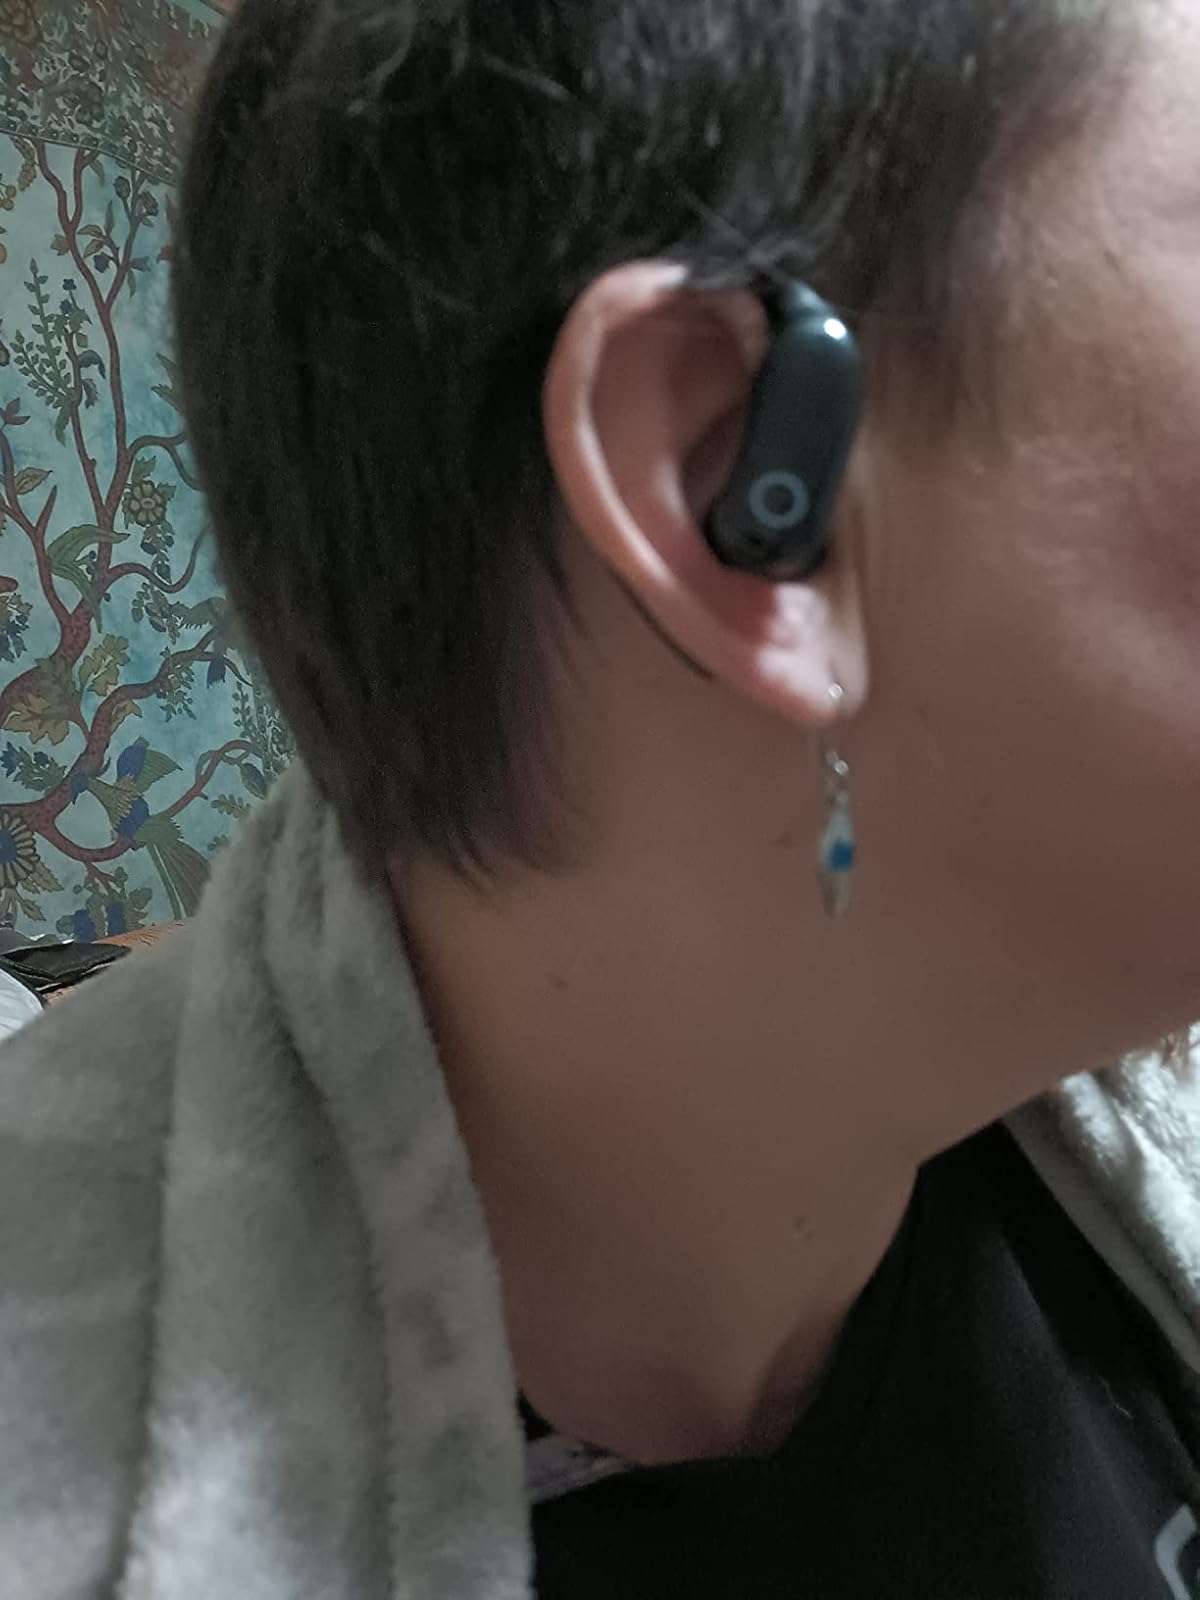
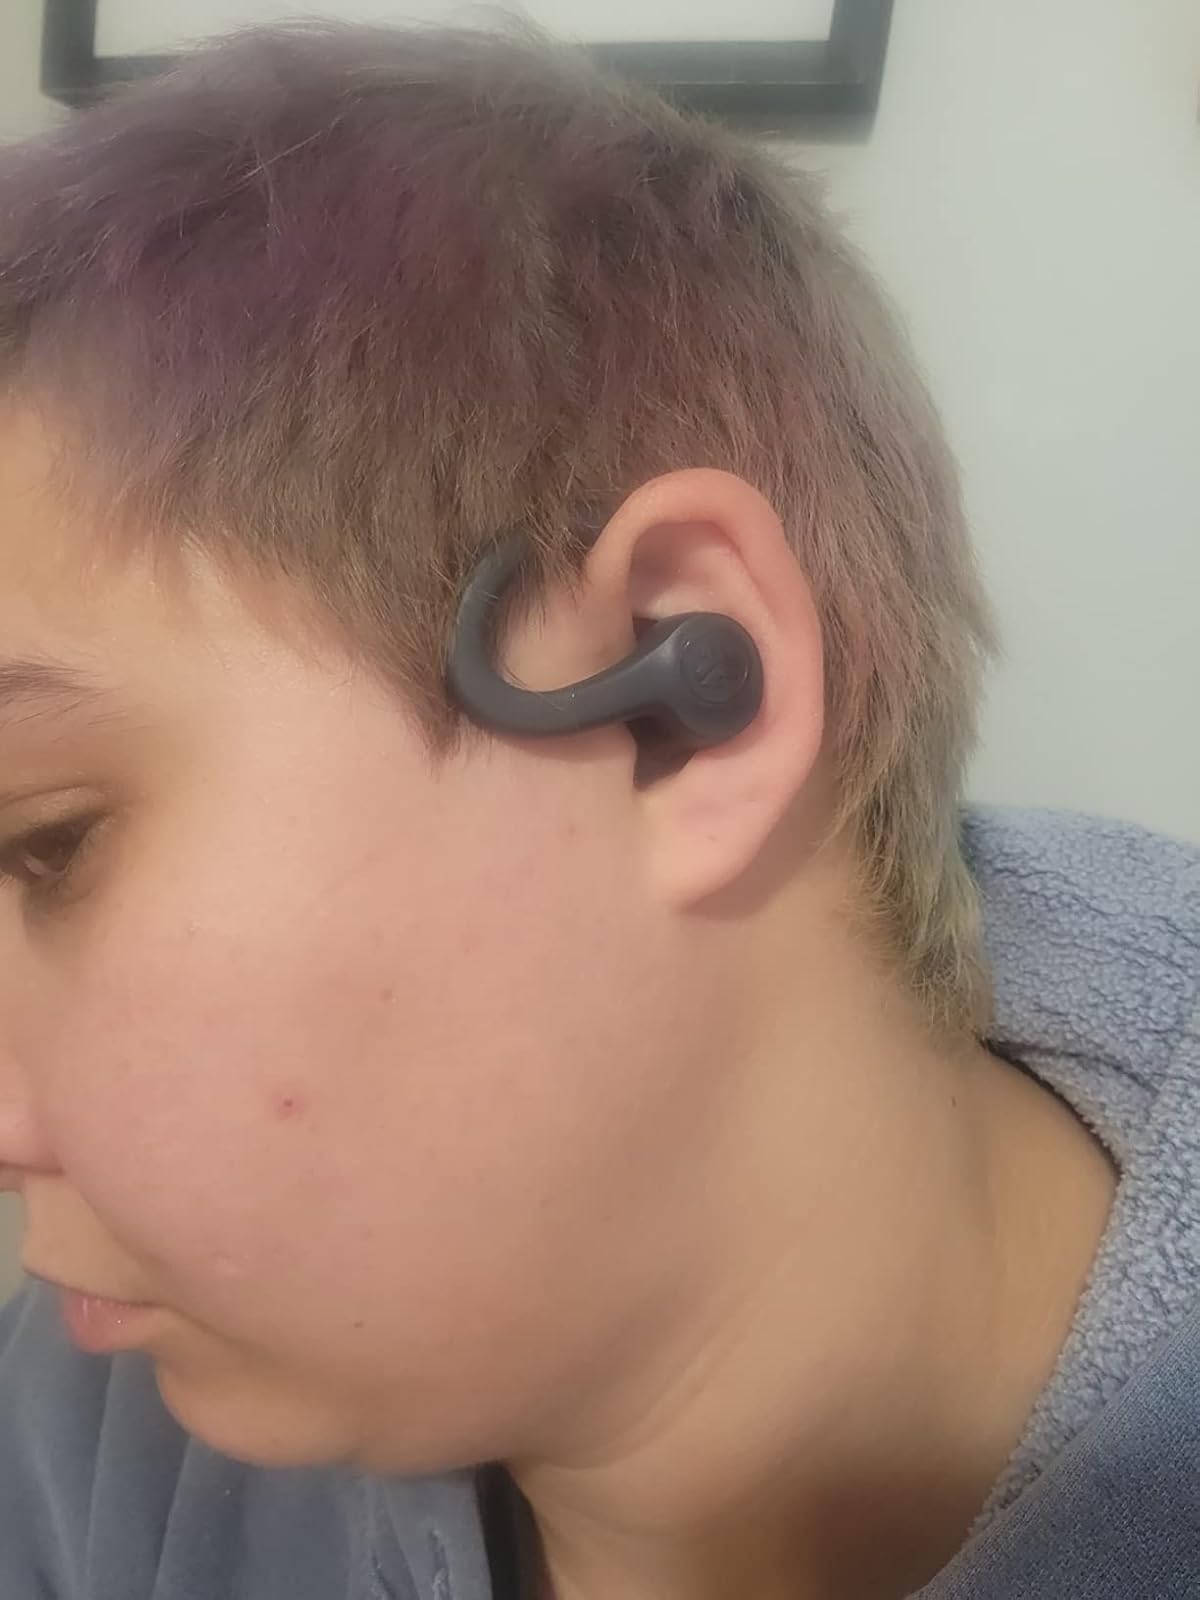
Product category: earbuds
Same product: no